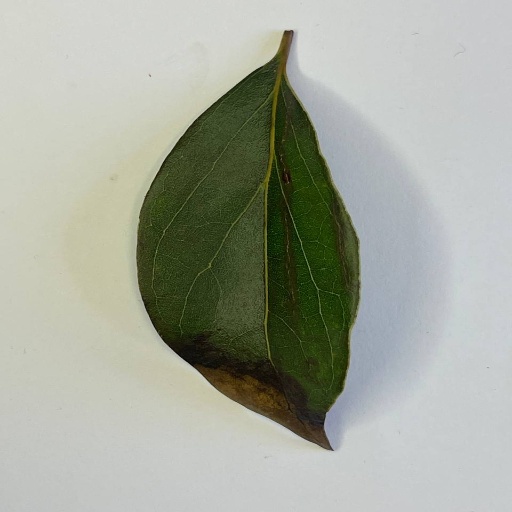
Species: Camphor
Leaf condition: Bacterial Spot